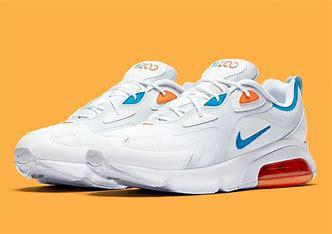
Brand: Nike
Model: Air Max 200